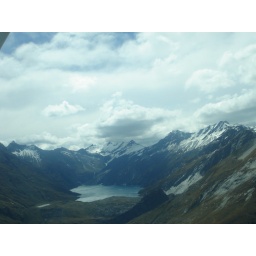
flying near the mountains